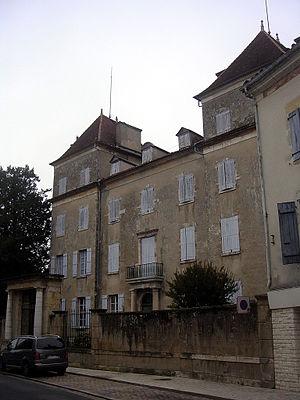
Château du Général Lamarque, à Saint-Sever (Landes, France)